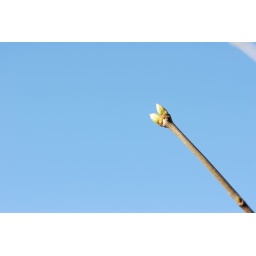
bud against blue sky